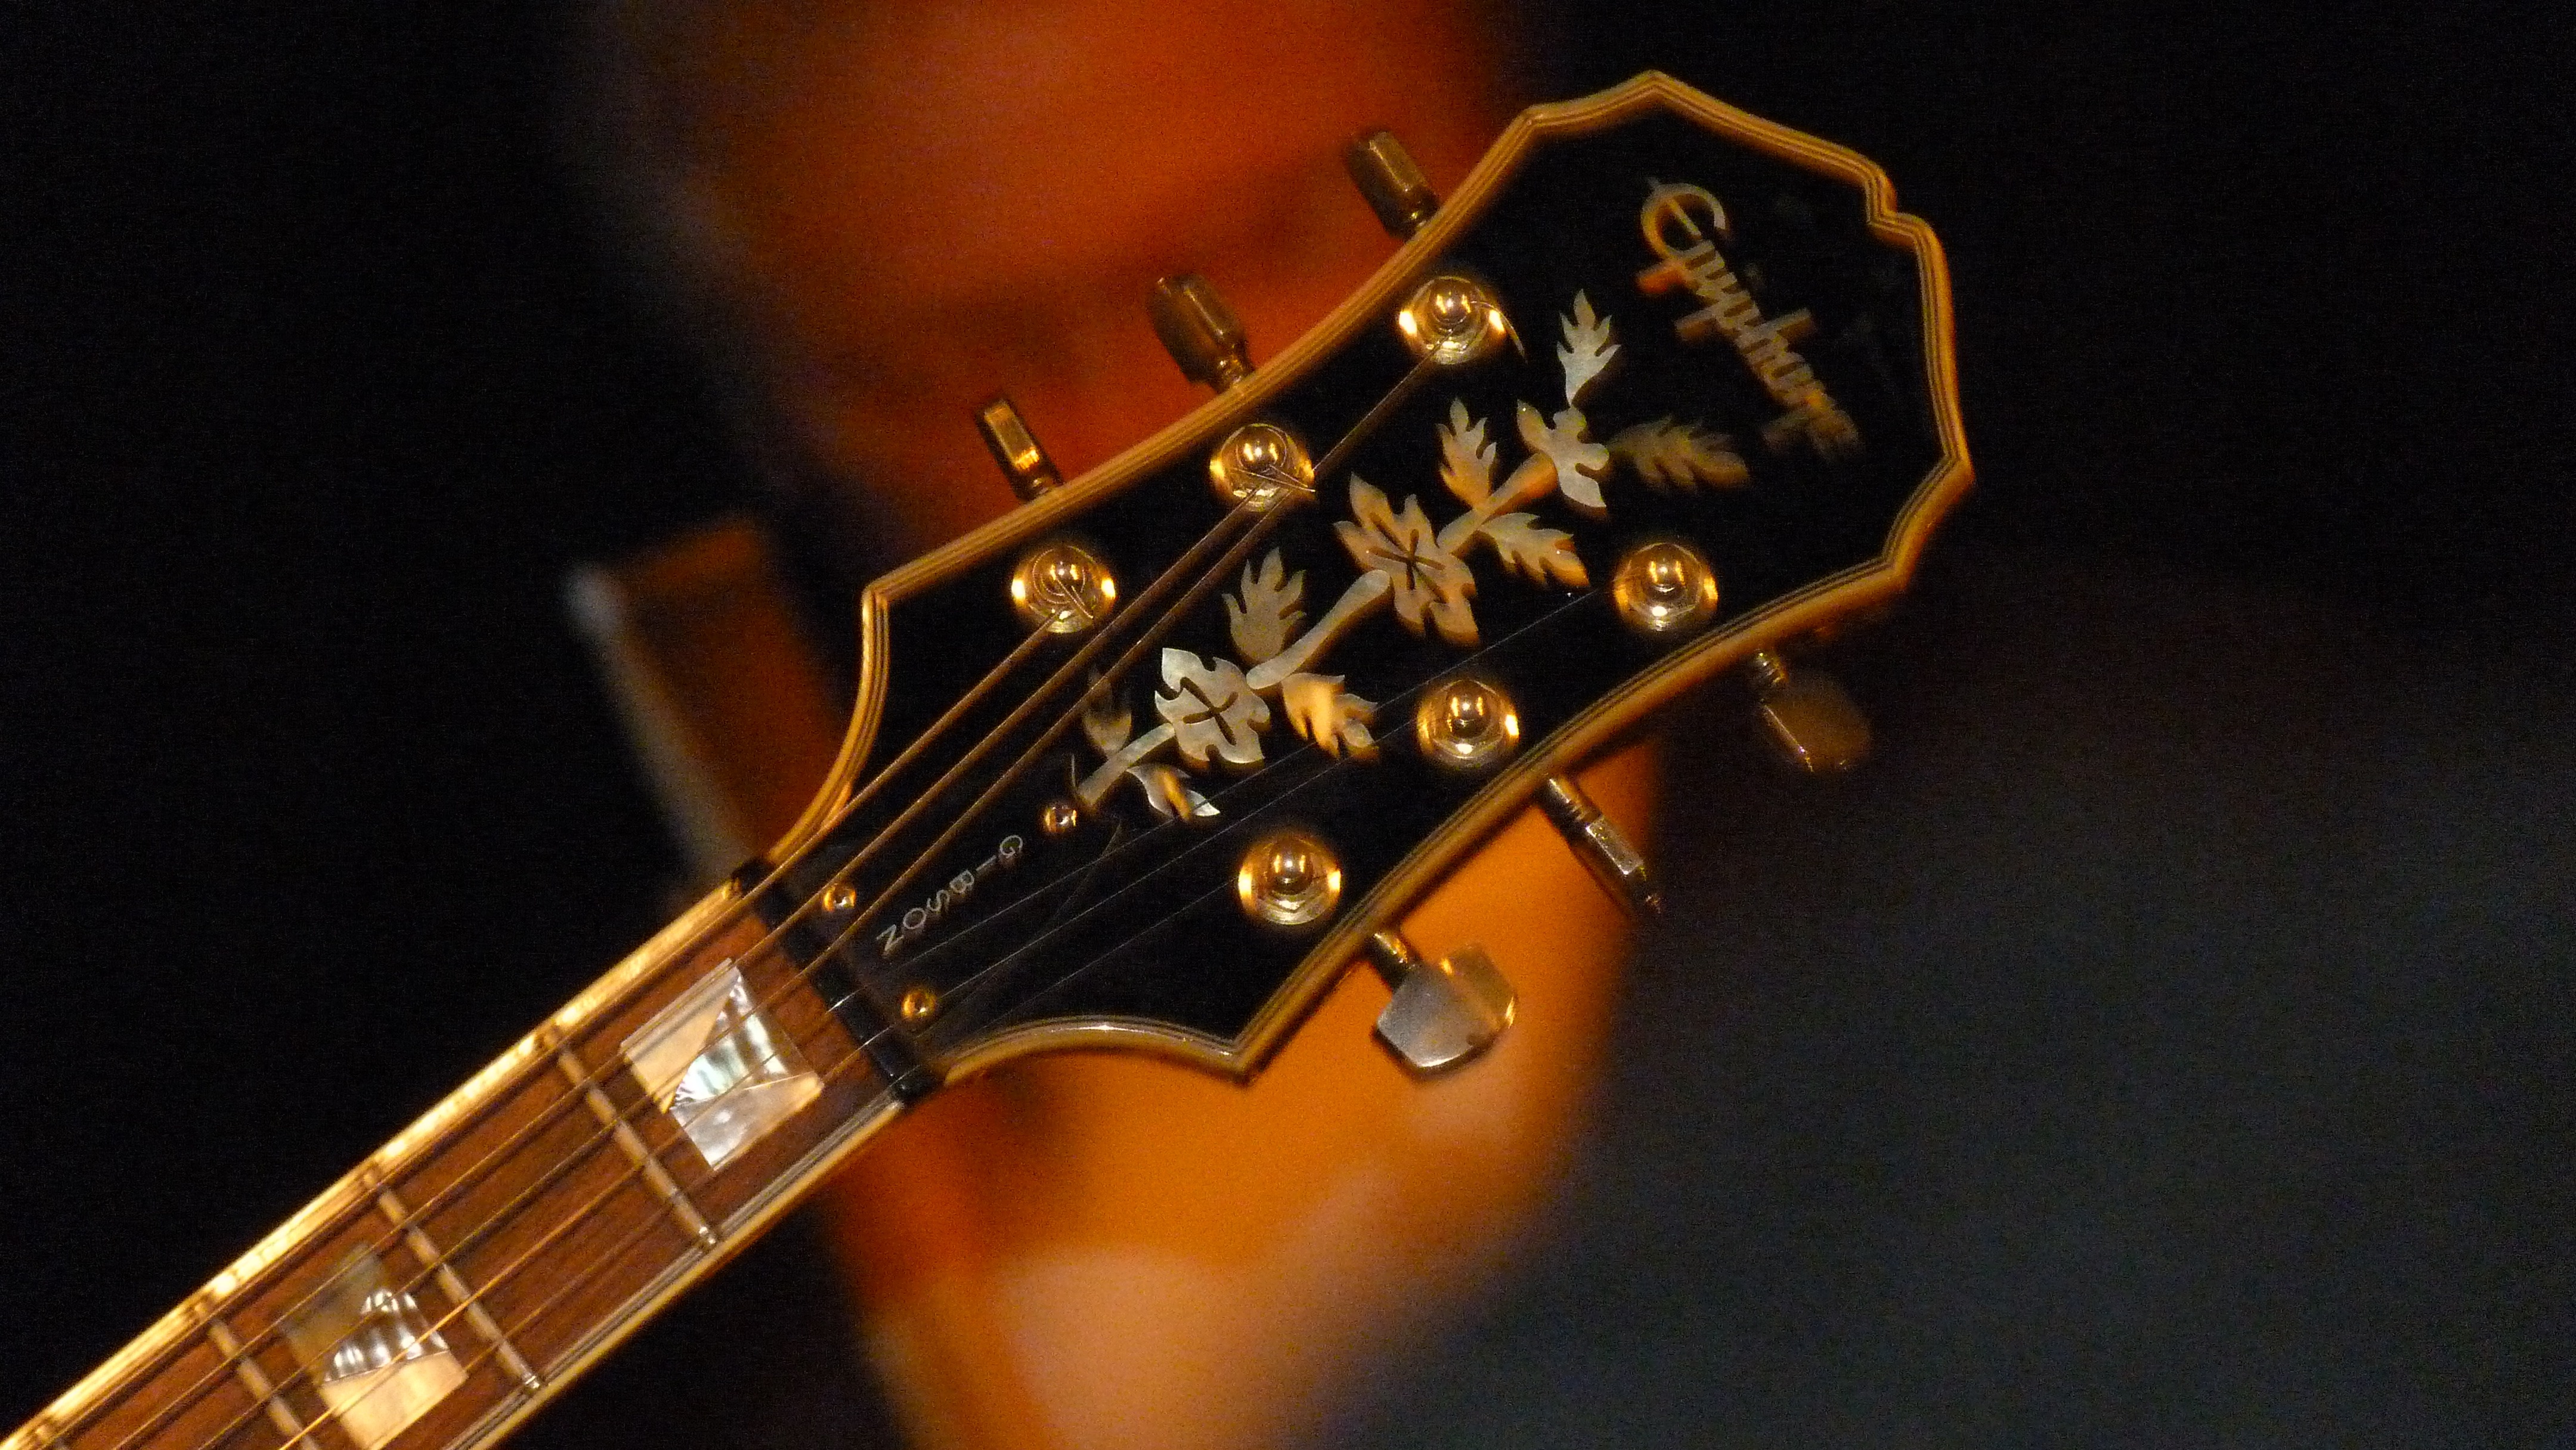
guitar, acoustic guitar, instrument, electric guitar, musical instrument, close up, bassist, strings, guitarist, bass guitar, classical music, percussion instrument, guitar head, string instrument, plucked string instruments, slide guitar